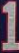
Number: 1